Pascal's triangle

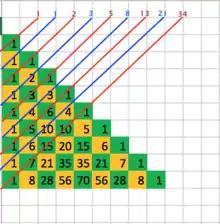
Fibonacci sequence in Pascal's triangle

Due to its simple construction by factorials, a very basic representation of Pascal's triangle in terms of the matrix exponential can be given: Pascal's triangle is the exponential of the matrix which has the sequence 1, 2, 3, 4, ... on its sub-diagonal and zero everywhere else.